Rainforestation Nature Park

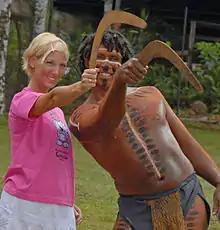
Boomerang Throwing on the Pamagirri Dreamtime Walk at Rainforestation

Rainforestation Nature Park is a tourist attraction near Kuranda in Far North Queensland, Australia. Set on in the midst of World Heritage rainforest, the park (formerly Mountain Groves) opened in 1976. The site had previously been used as a coffee and orange plantation.